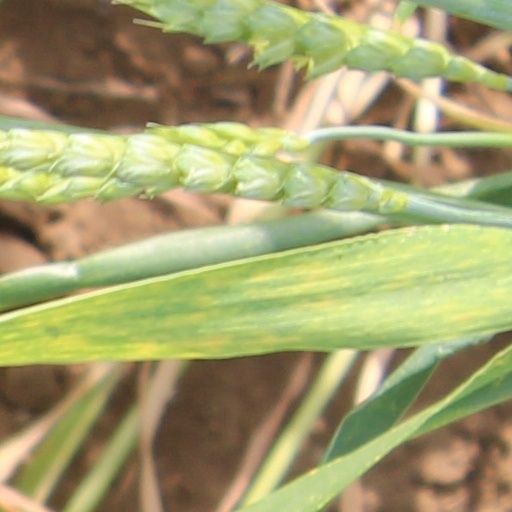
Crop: wheat